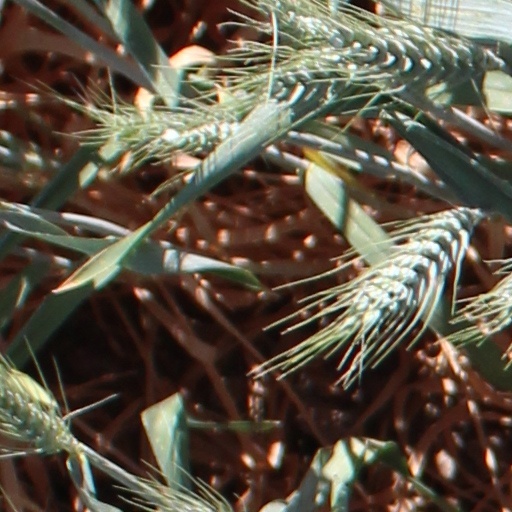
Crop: wheat